Adlershof station

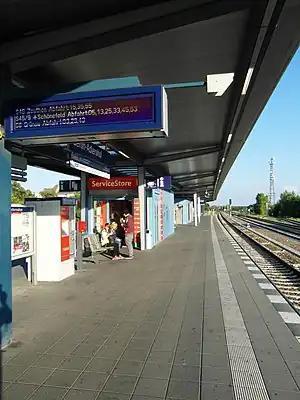

Adlershof is a railway station in the district of Adlershof in Berlin. It is located on the